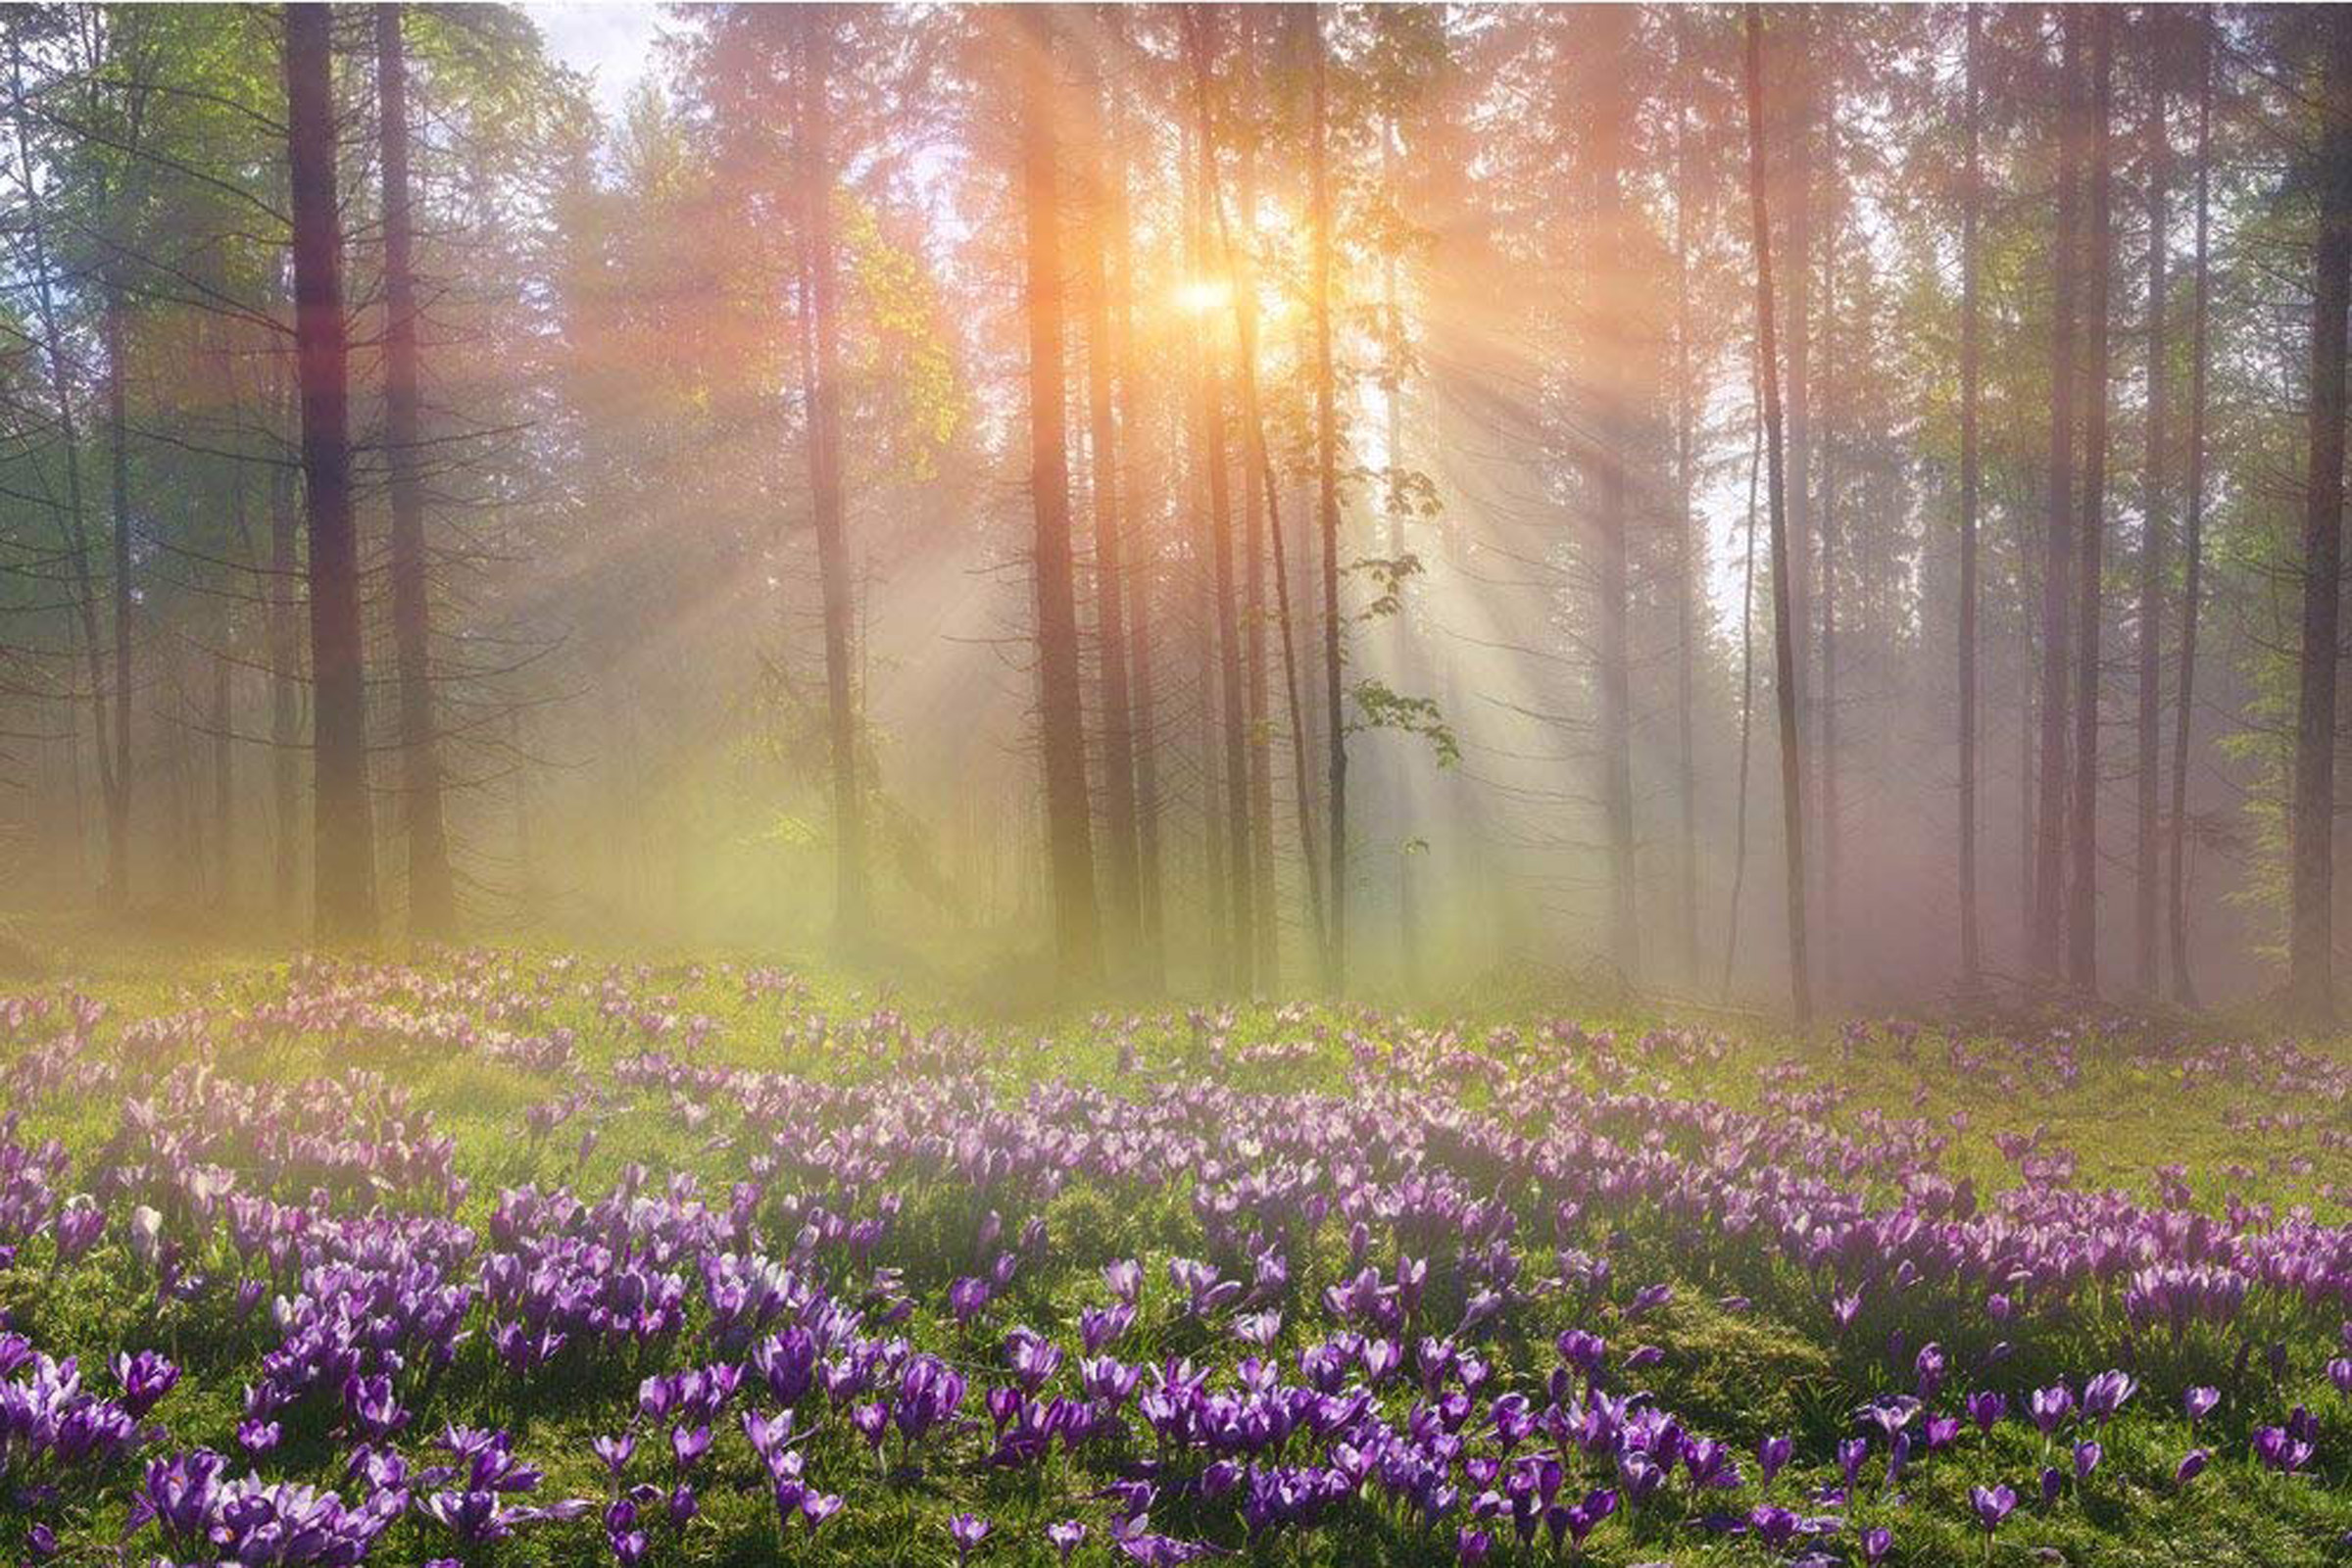
tree, nature, ecosystem, woodland, flower, wildflower, spring, forest, morning, sunlight, light, flora, deciduous, grove, meadow, grass, landscape, plant, old growth forest, computer wallpaper, temperate coniferous forest, temperate broadleaf and mixed forest